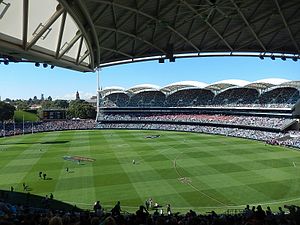
Adelaide / Sport
Adelaide Oval bruges til australsk fodbold og cricket.
Adelaide er hovedstad og største by i den australske delstat South Australia. Det er den femtestørste by i Australien med omkring 1,30 millioner indbyggere. Byens indbyggere kaldes adelaideans. Adelaide ligger nord for Fleurieu-halvøen på sletten Adelaide Plains mellem bugten Gulf St Vincent og den lave bjergkæde Mount Lofty Ranges, der omgiver byen. Adelaide strækker sig 20 km fra kysten til foden af bjergen og 90 km fra Gawler i nord til Sellicks Beach i syd.